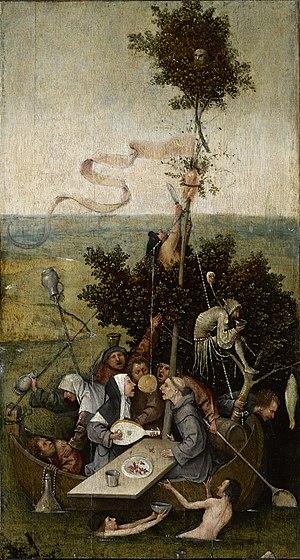
L'Art du crime est une série policière française créée par Angèle Herry-Leclerc et Pierre-Yves Mora, diffusée depuis le 17 novembre 2017 sur France 2. La première saison est diffusée à partir du 17 novembre 2017, la deuxième du 23 novembre 2018 et la troisième du 25 octobre 2019.
La Nef des fous est un tableau du peintre néerlandais Jérôme Bosch. Huile sur panneau de 58 × 32 cm, réalisé vers 1500, il est actuellement exposé au Musée du Louvre, à Paris. Il faisait jadis partie, avec La Mort de l'avare et Allégorie de la débauche et du plaisir, respectivement à la National Gallery of Art et à la Yale University Art Gallery, du Triptyque du vagabond, dont le panneau central a disparu.
La liste des œuvres de Jérôme Bosch recense la quarantaine de peintures et de dessins réalisés par cet artiste ainsi que la plupart des autres œuvres attribués à celui-ci ou à son atelier.